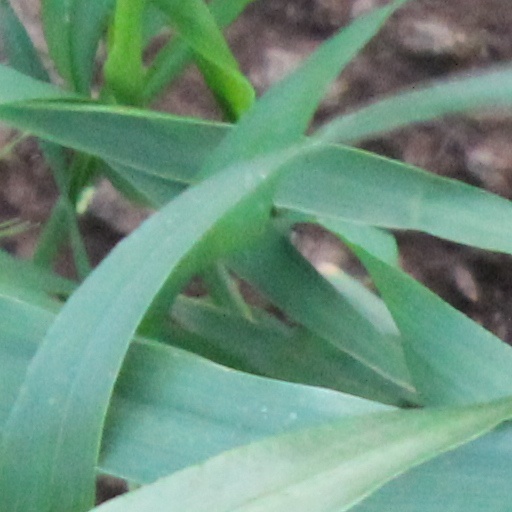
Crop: wheat